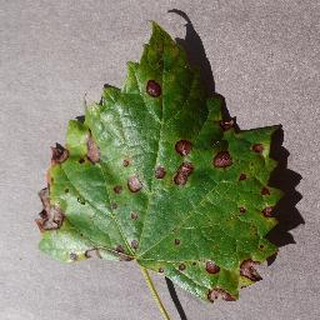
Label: grape_black_rot